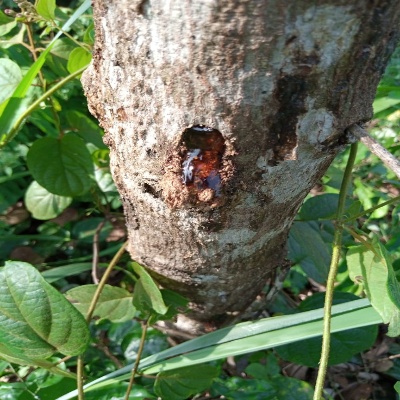
Crop: Cashew
Condition: gumosis